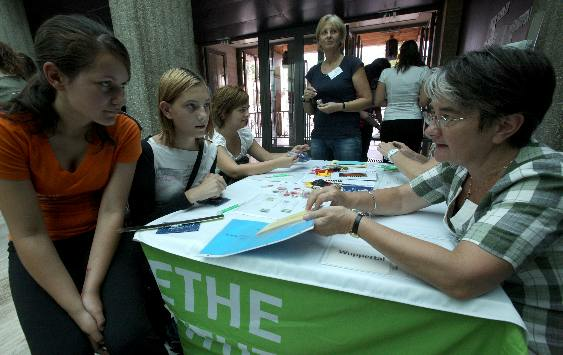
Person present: Yes